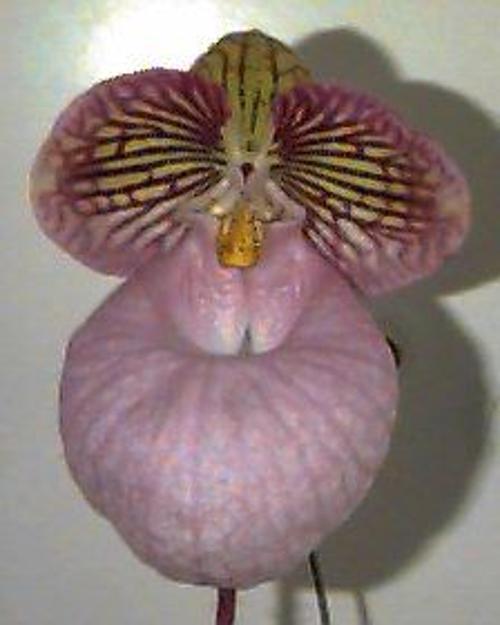
Label: hard-leaved pocket orchid